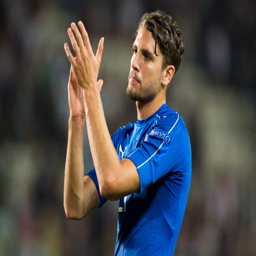
person celebrates after the match